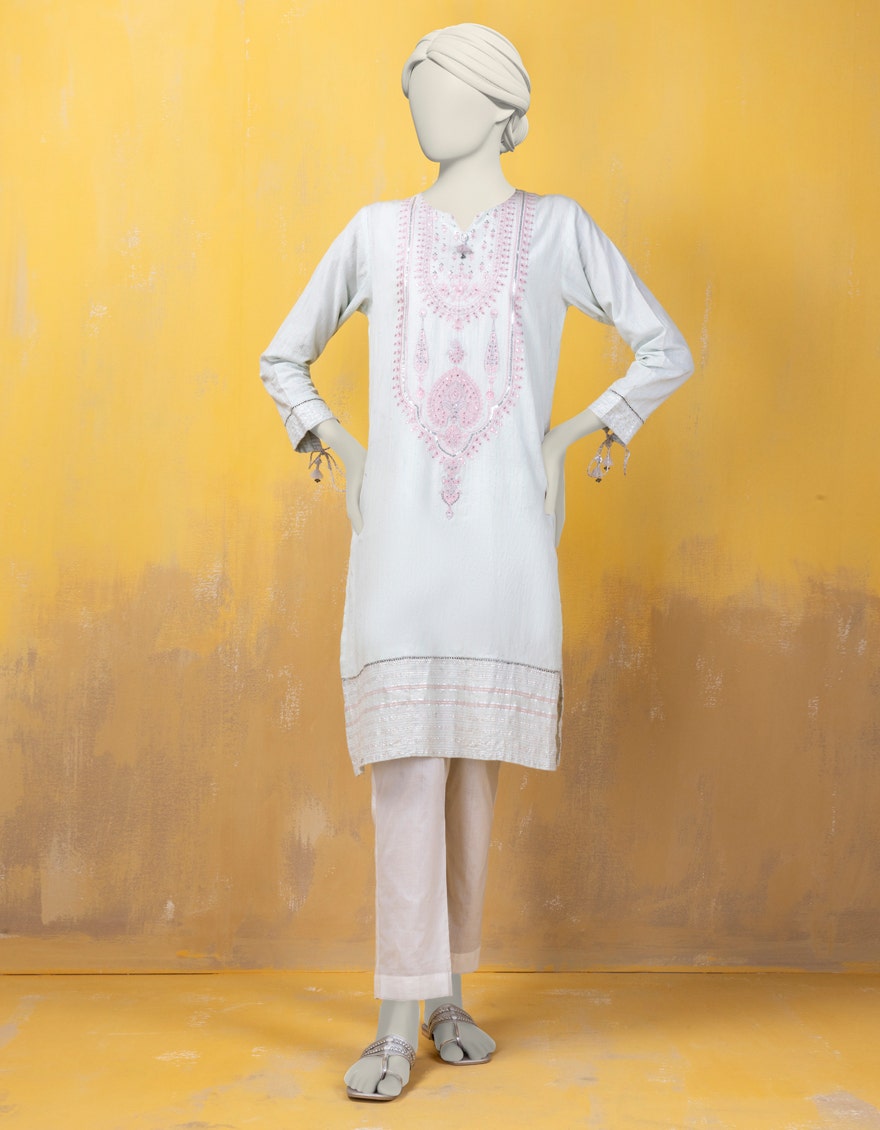
silver embroidered cotton tunic